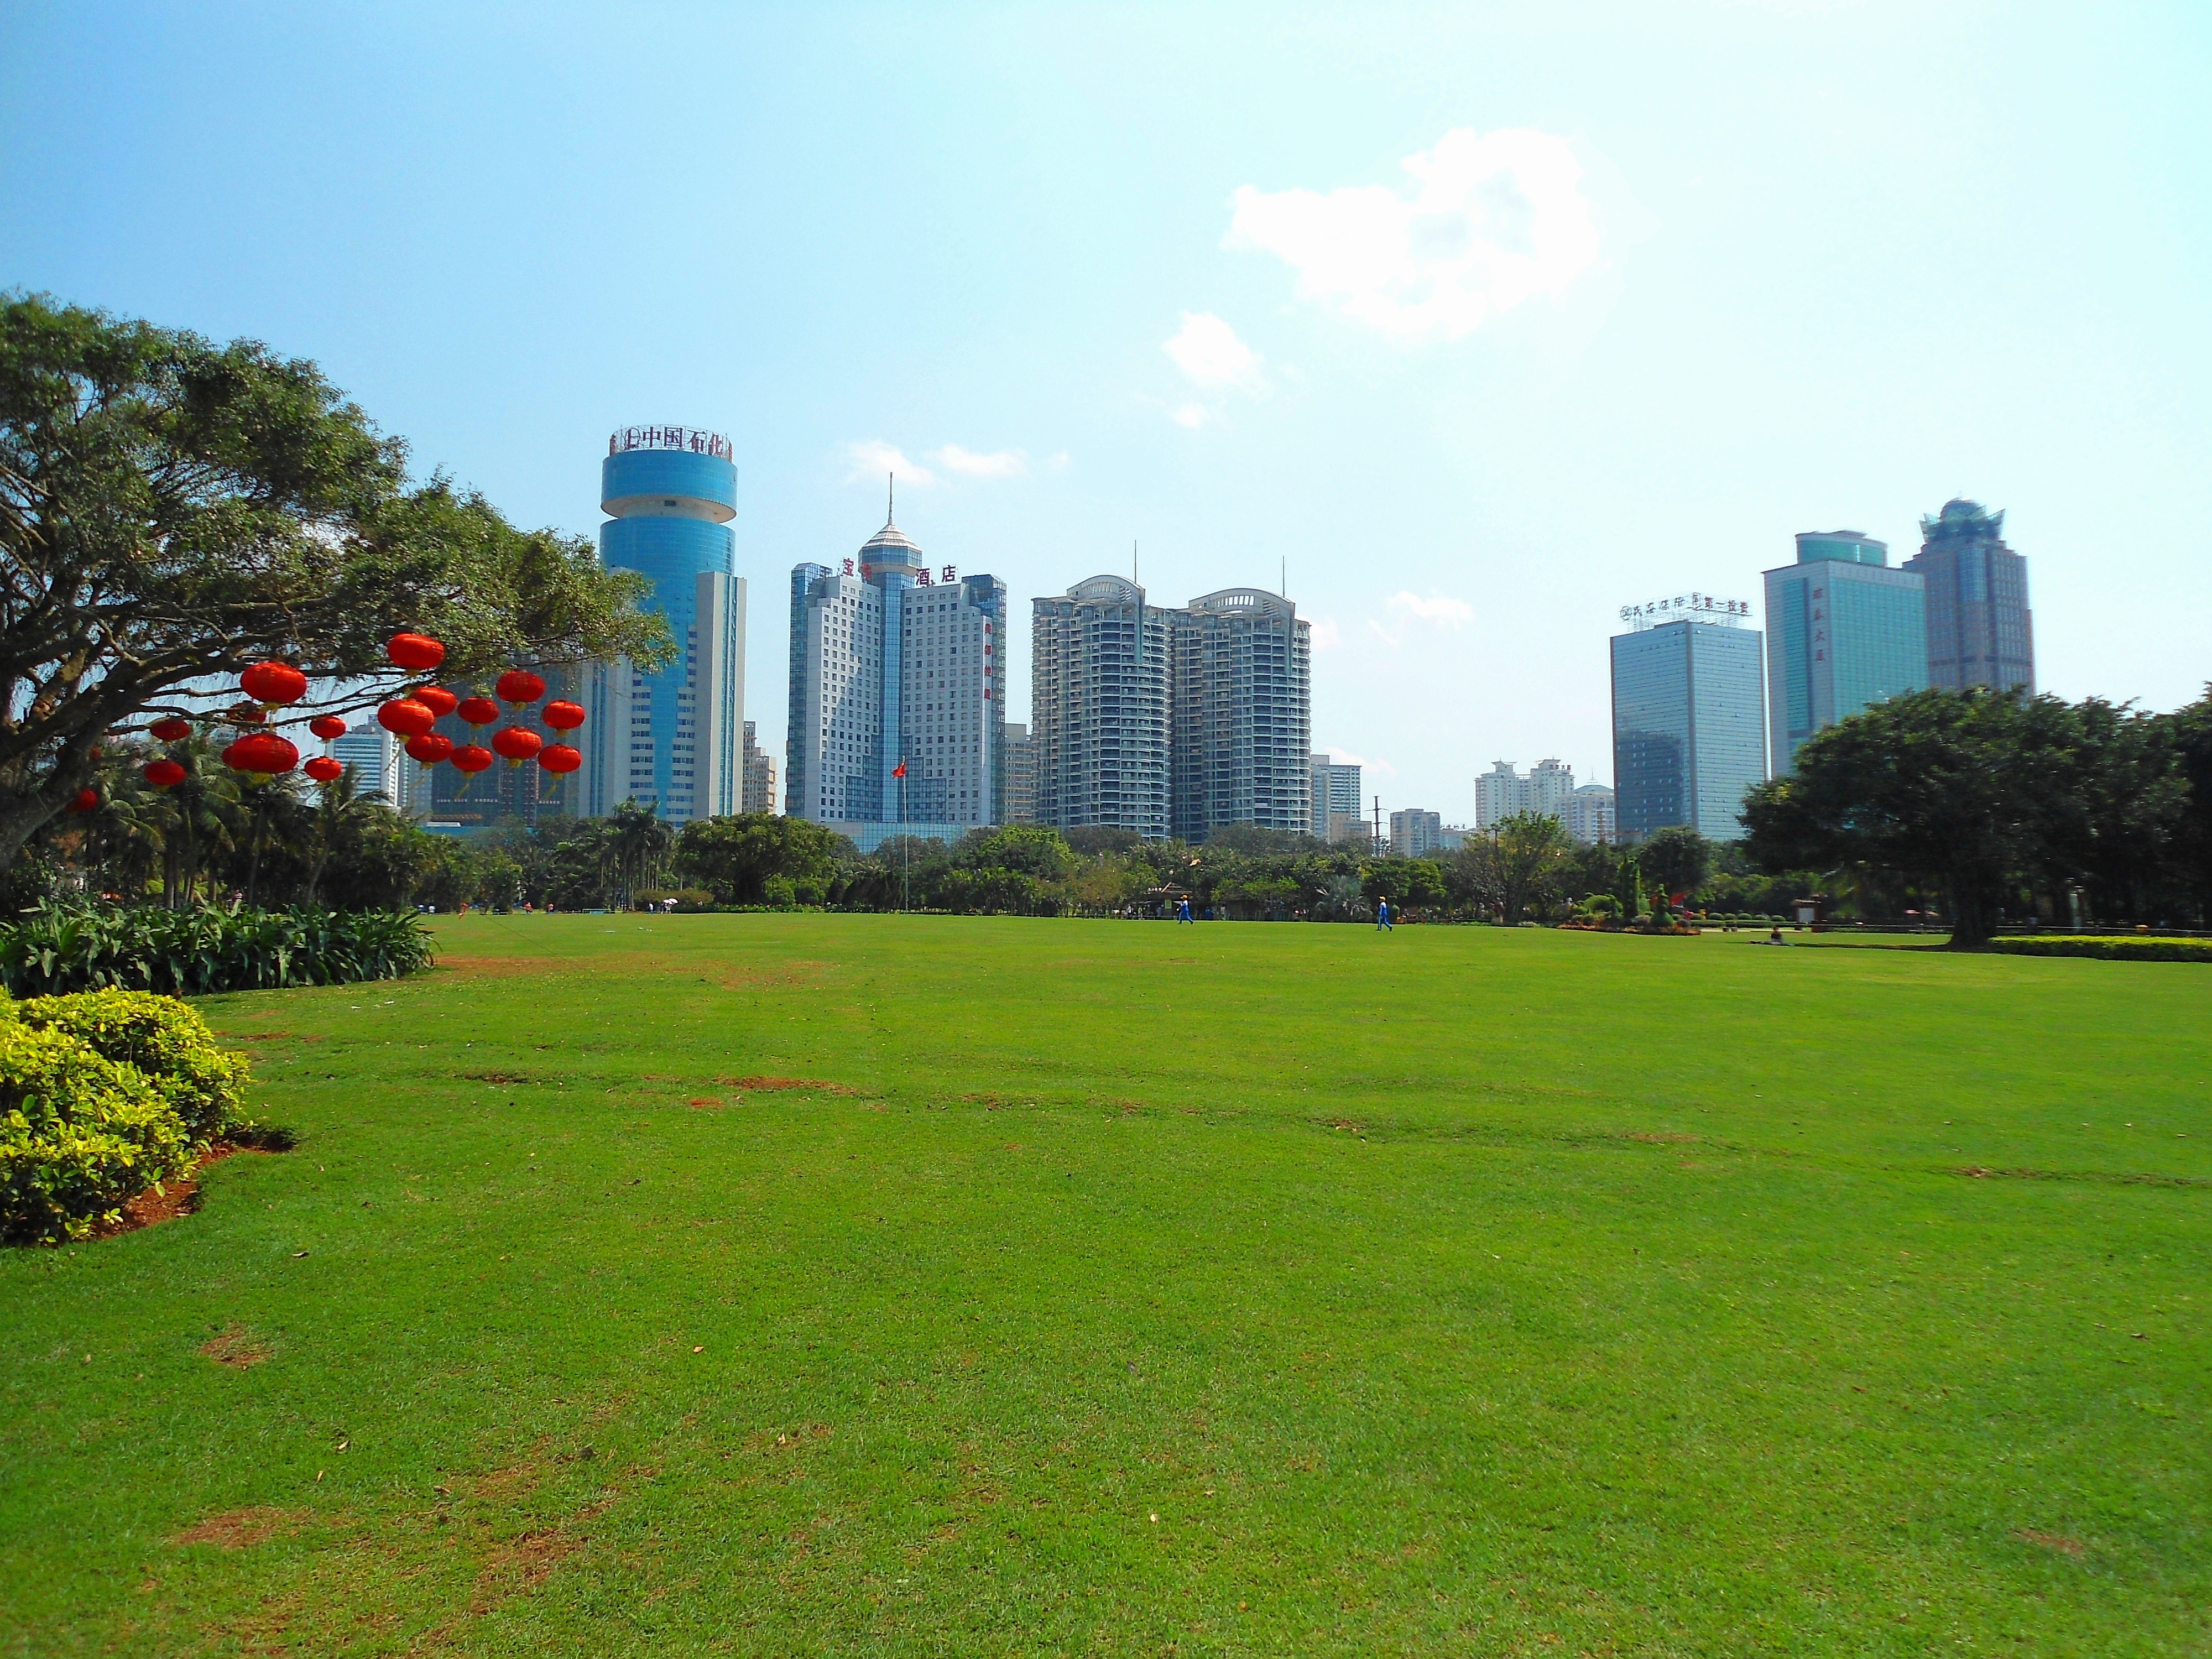
tree, nature, grass, horizon, architecture, skyline, lawn, meadow, hill, flower, city, urban, cityscape, park, trees, outside, skyscrapers, buildings, china, cities, residential area, human settlement, haikou